Deirdre Tarrant

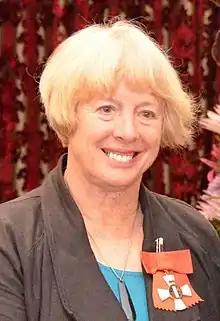
Tarrant in 2013

Deirdre Elizabeth Anne Tarrant (born 1946) is a New Zealand dancer, dance teacher and choreographer. She was the founding director of Footnote Dance and is principal of the Tarrant Dance Studios.